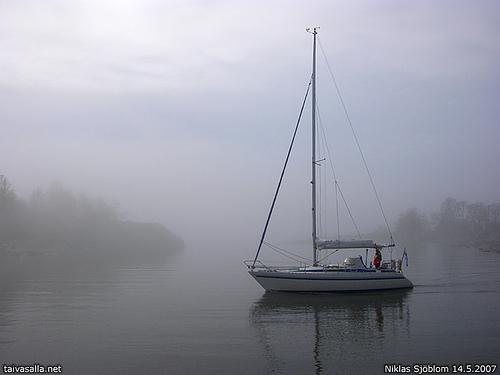
Weather: foggy or hazy